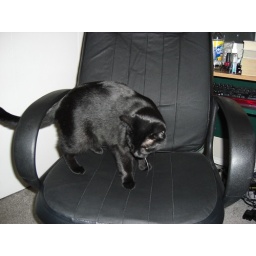
Freya upon our computer chairs watching for trouble